Baal Shem Tov

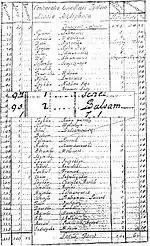
1758 Polish tax census of Medzhybizh showing "Balsam" in house #95

Polish census records show that a certain holy man lived in Medzhybizh from 1740 to 1760, which was presumably Israel. In 1740, the census describes a "kabbalist," in 1742 and 1758 a "baal shem", and in 1760 a "baal shem doctor", the last being perhaps testimony to Israel's thaumaturgical practice.